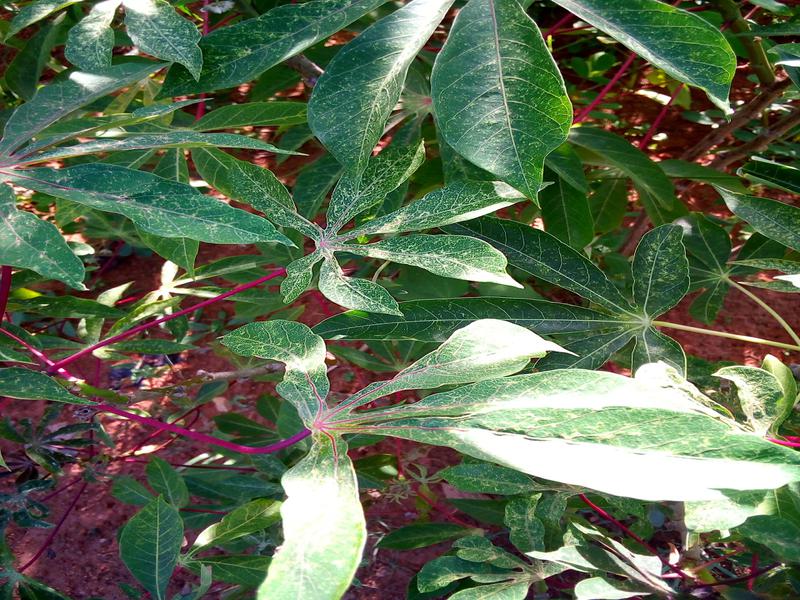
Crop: cassava
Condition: mosaic_disease